Pure (restaurant chain)

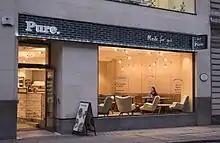
Pure, Gracechurch street, London

The company was founded by Spencer Craig and Ed Bentley with the first Pure store opening in Beak Street, Soho, in 2009.